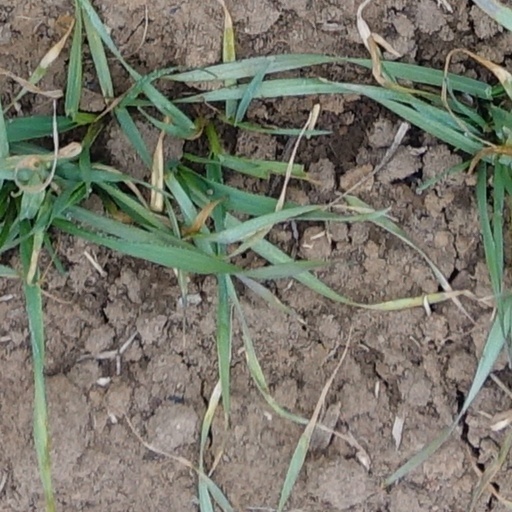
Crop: wheat